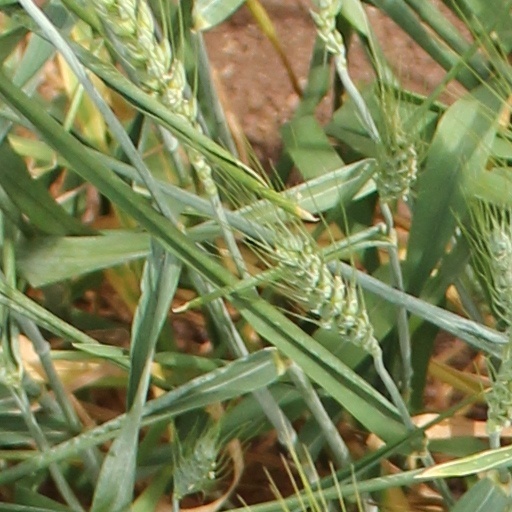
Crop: wheat